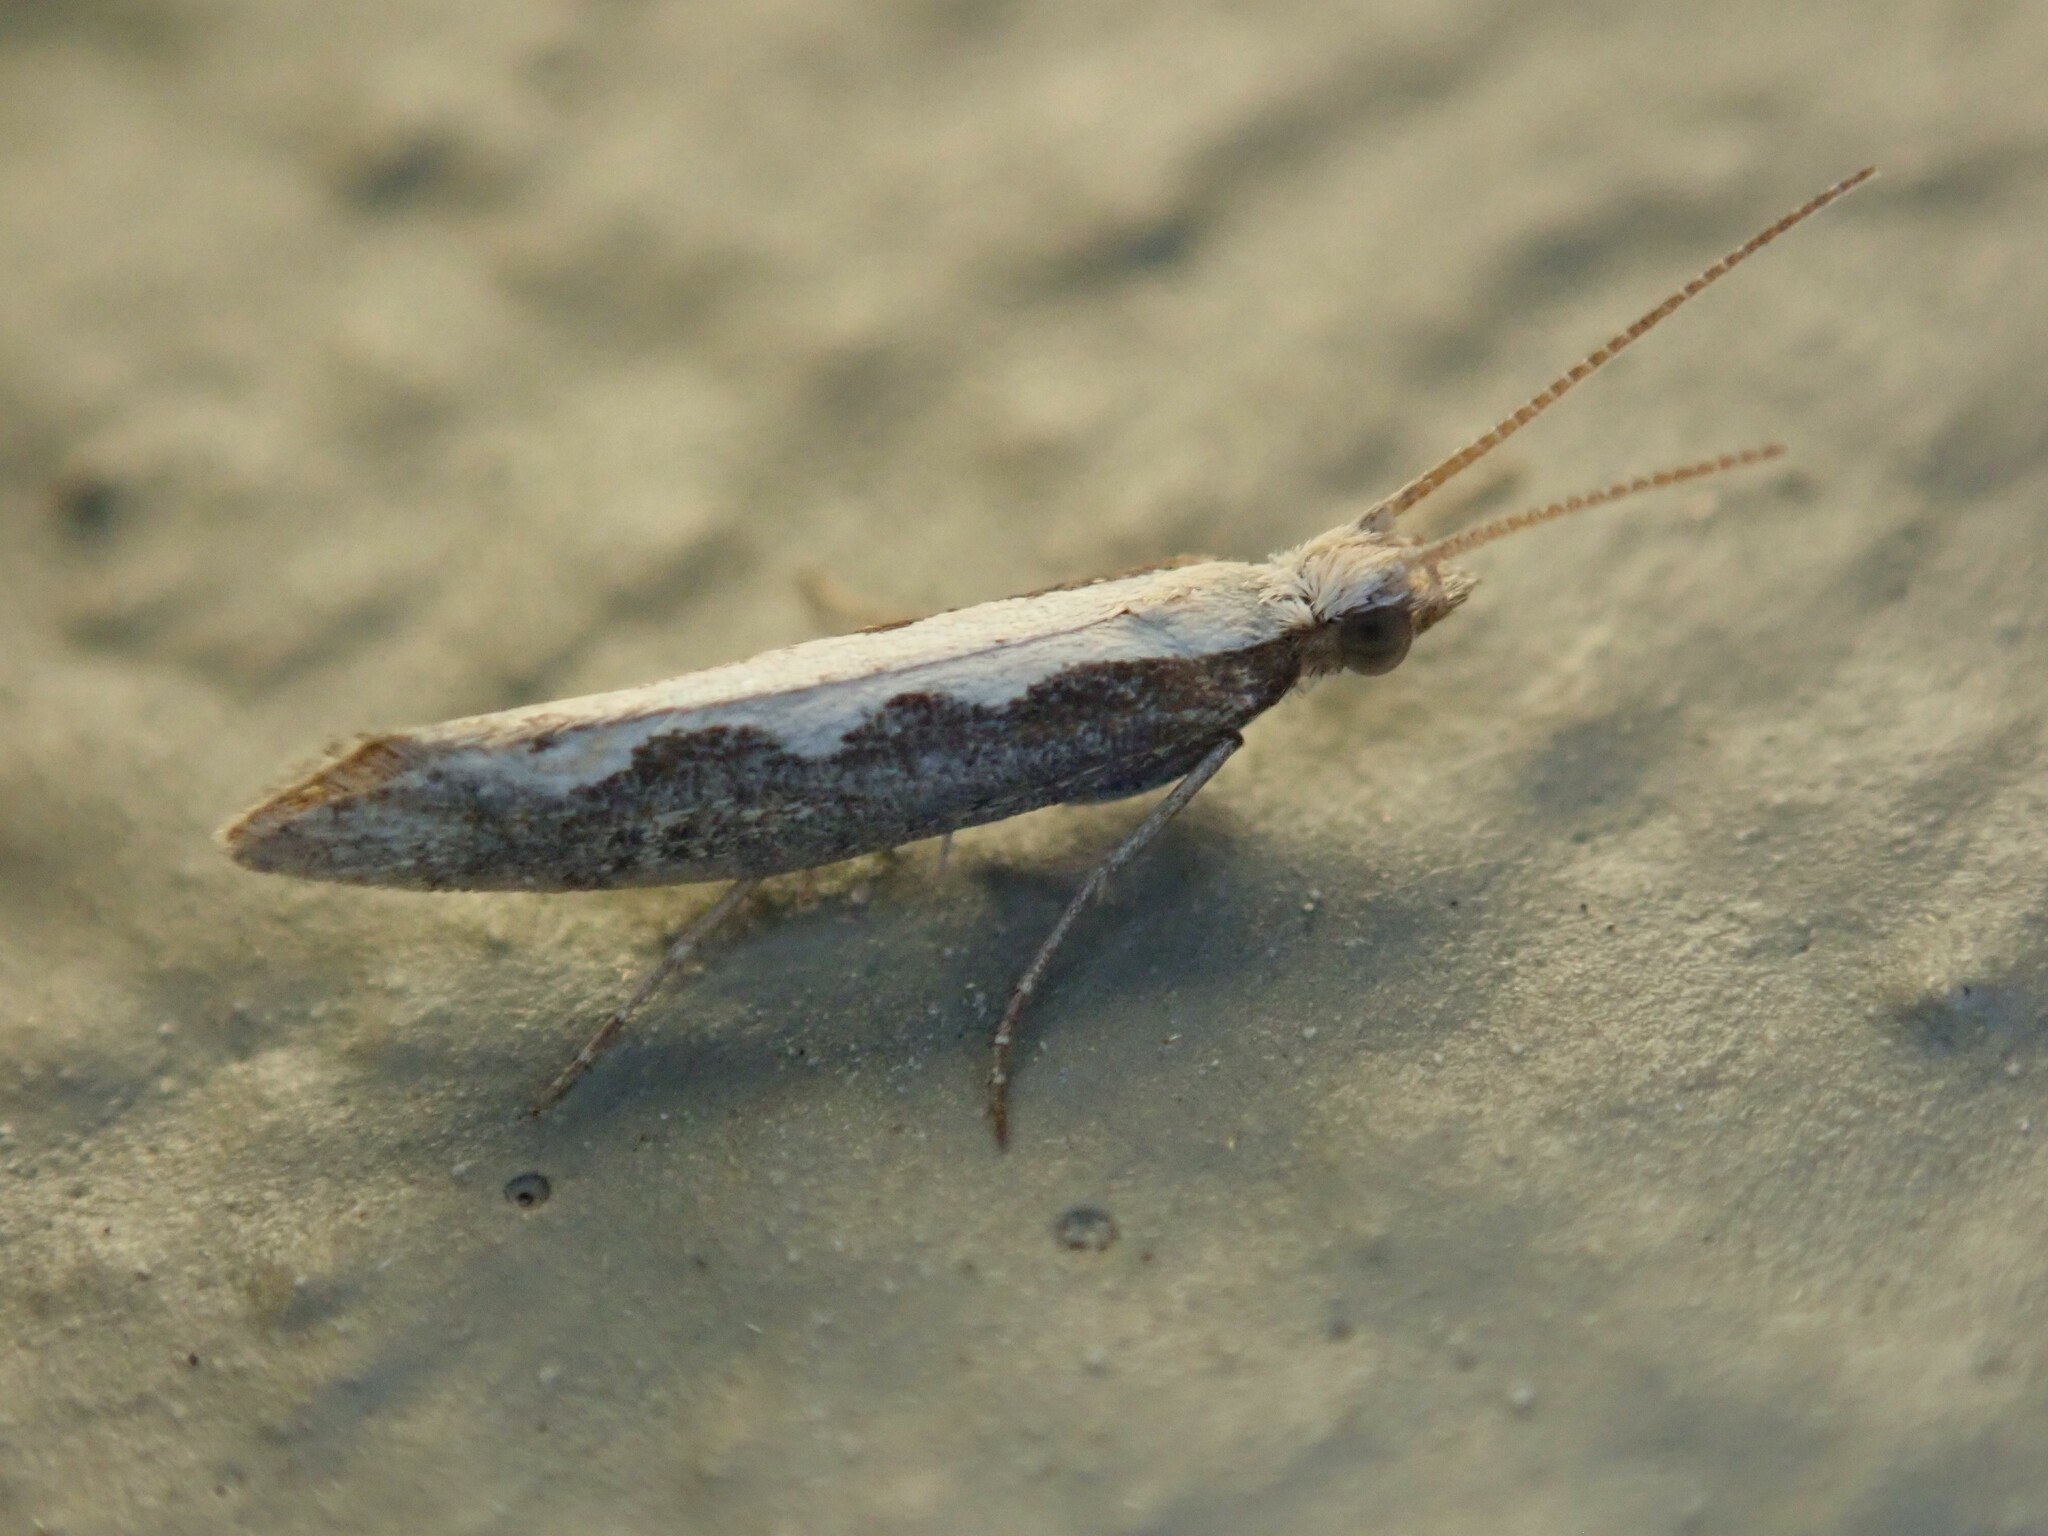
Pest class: diamondback_moth